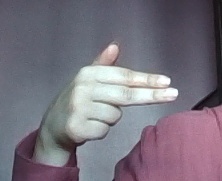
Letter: ghain